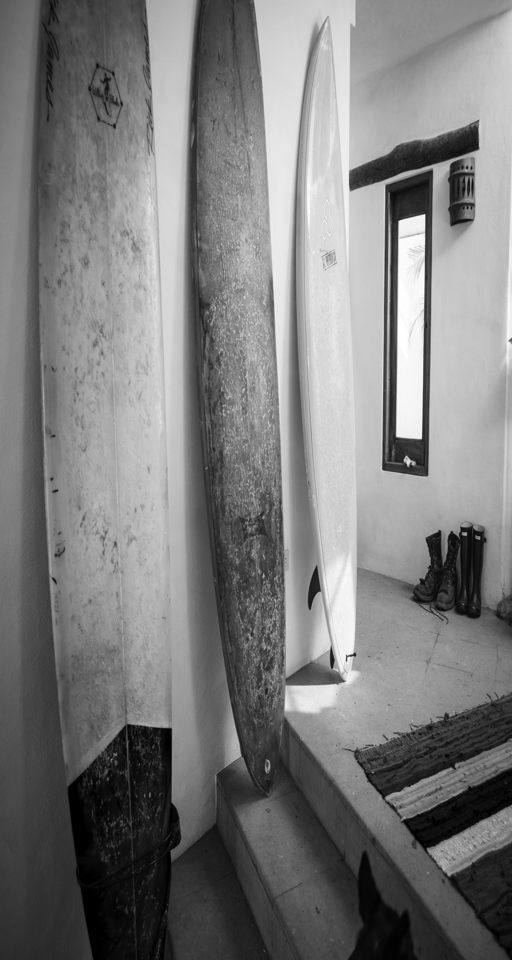
vintage old surfboards stacked in a cool house .